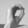
ASL letter: O